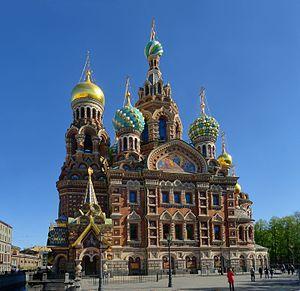
La cathédrale Saint-Sauveur-sur-le-Sang-Versé est l'une des principales églises russes orthodoxes de Saint-Pétersbourg, en Russie. Elle est également appelée cathédrale sur-le-Sang-Versé ou encore cathédrale de la Résurrection du Christ, qui est son nom officiel. Ce nom fait référence au sang versé lors de l'assassinat de l'empereur Alexandre II qui fut mortellement blessé à cet endroit le 1ᵉʳ mars 1881. Ce n'est pas une cathédrale diocésaine, mais une église collégiale, ce qui est traduit de façon incomplète en français par cathédrale.
Saint-Pétersbourg /sɛ̃.pe.tɛʁs.buʁ/ est la deuxième plus grande ville de Russie par sa population, avec 5 281 579 habitants en 2017, après la capitale Moscou. Saint-Pétersbourg a le statut de ville d'importance fédérale. La ville est enclavée dans l'oblast de Léningrad, mais en est administrativement indépendante. Elle est située dans le Nord-Ouest du pays sur le delta de la Neva, au fond du golfe de Finlande, un espace maritime de la mer Baltique. Capitale de l'Empire russe de 1712 jusqu'en mars 1917, ainsi que de la Russie dirigée par les deux gouvernements provisoires entre mars et octobre 1917, Saint-Pétersbourg a conservé de cette époque un ensemble architectural unique. Deuxième port russe sur la mer Baltique après Primorsk, c'est aussi un centre majeur de l'industrie, de la recherche et de l'enseignement russe ainsi qu'un important centre culturel européen. Saint-Pétersbourg est la deuxième ville d'Europe par sa superficie et la cinquième par sa population.